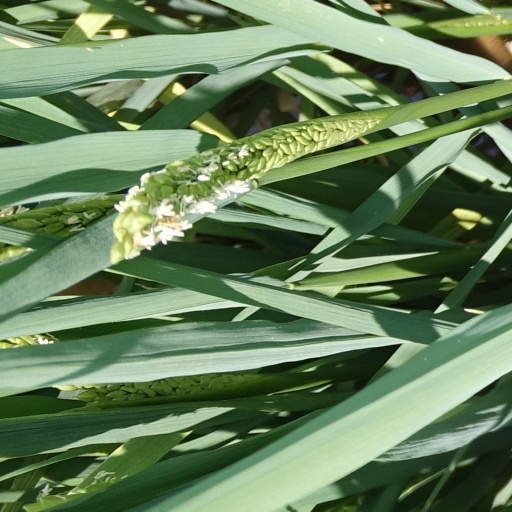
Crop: rice